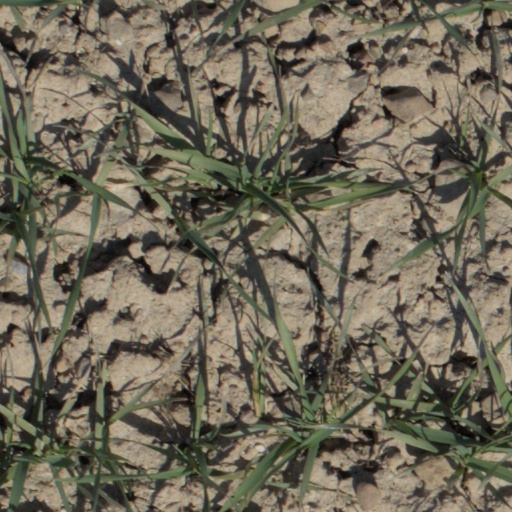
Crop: wheat